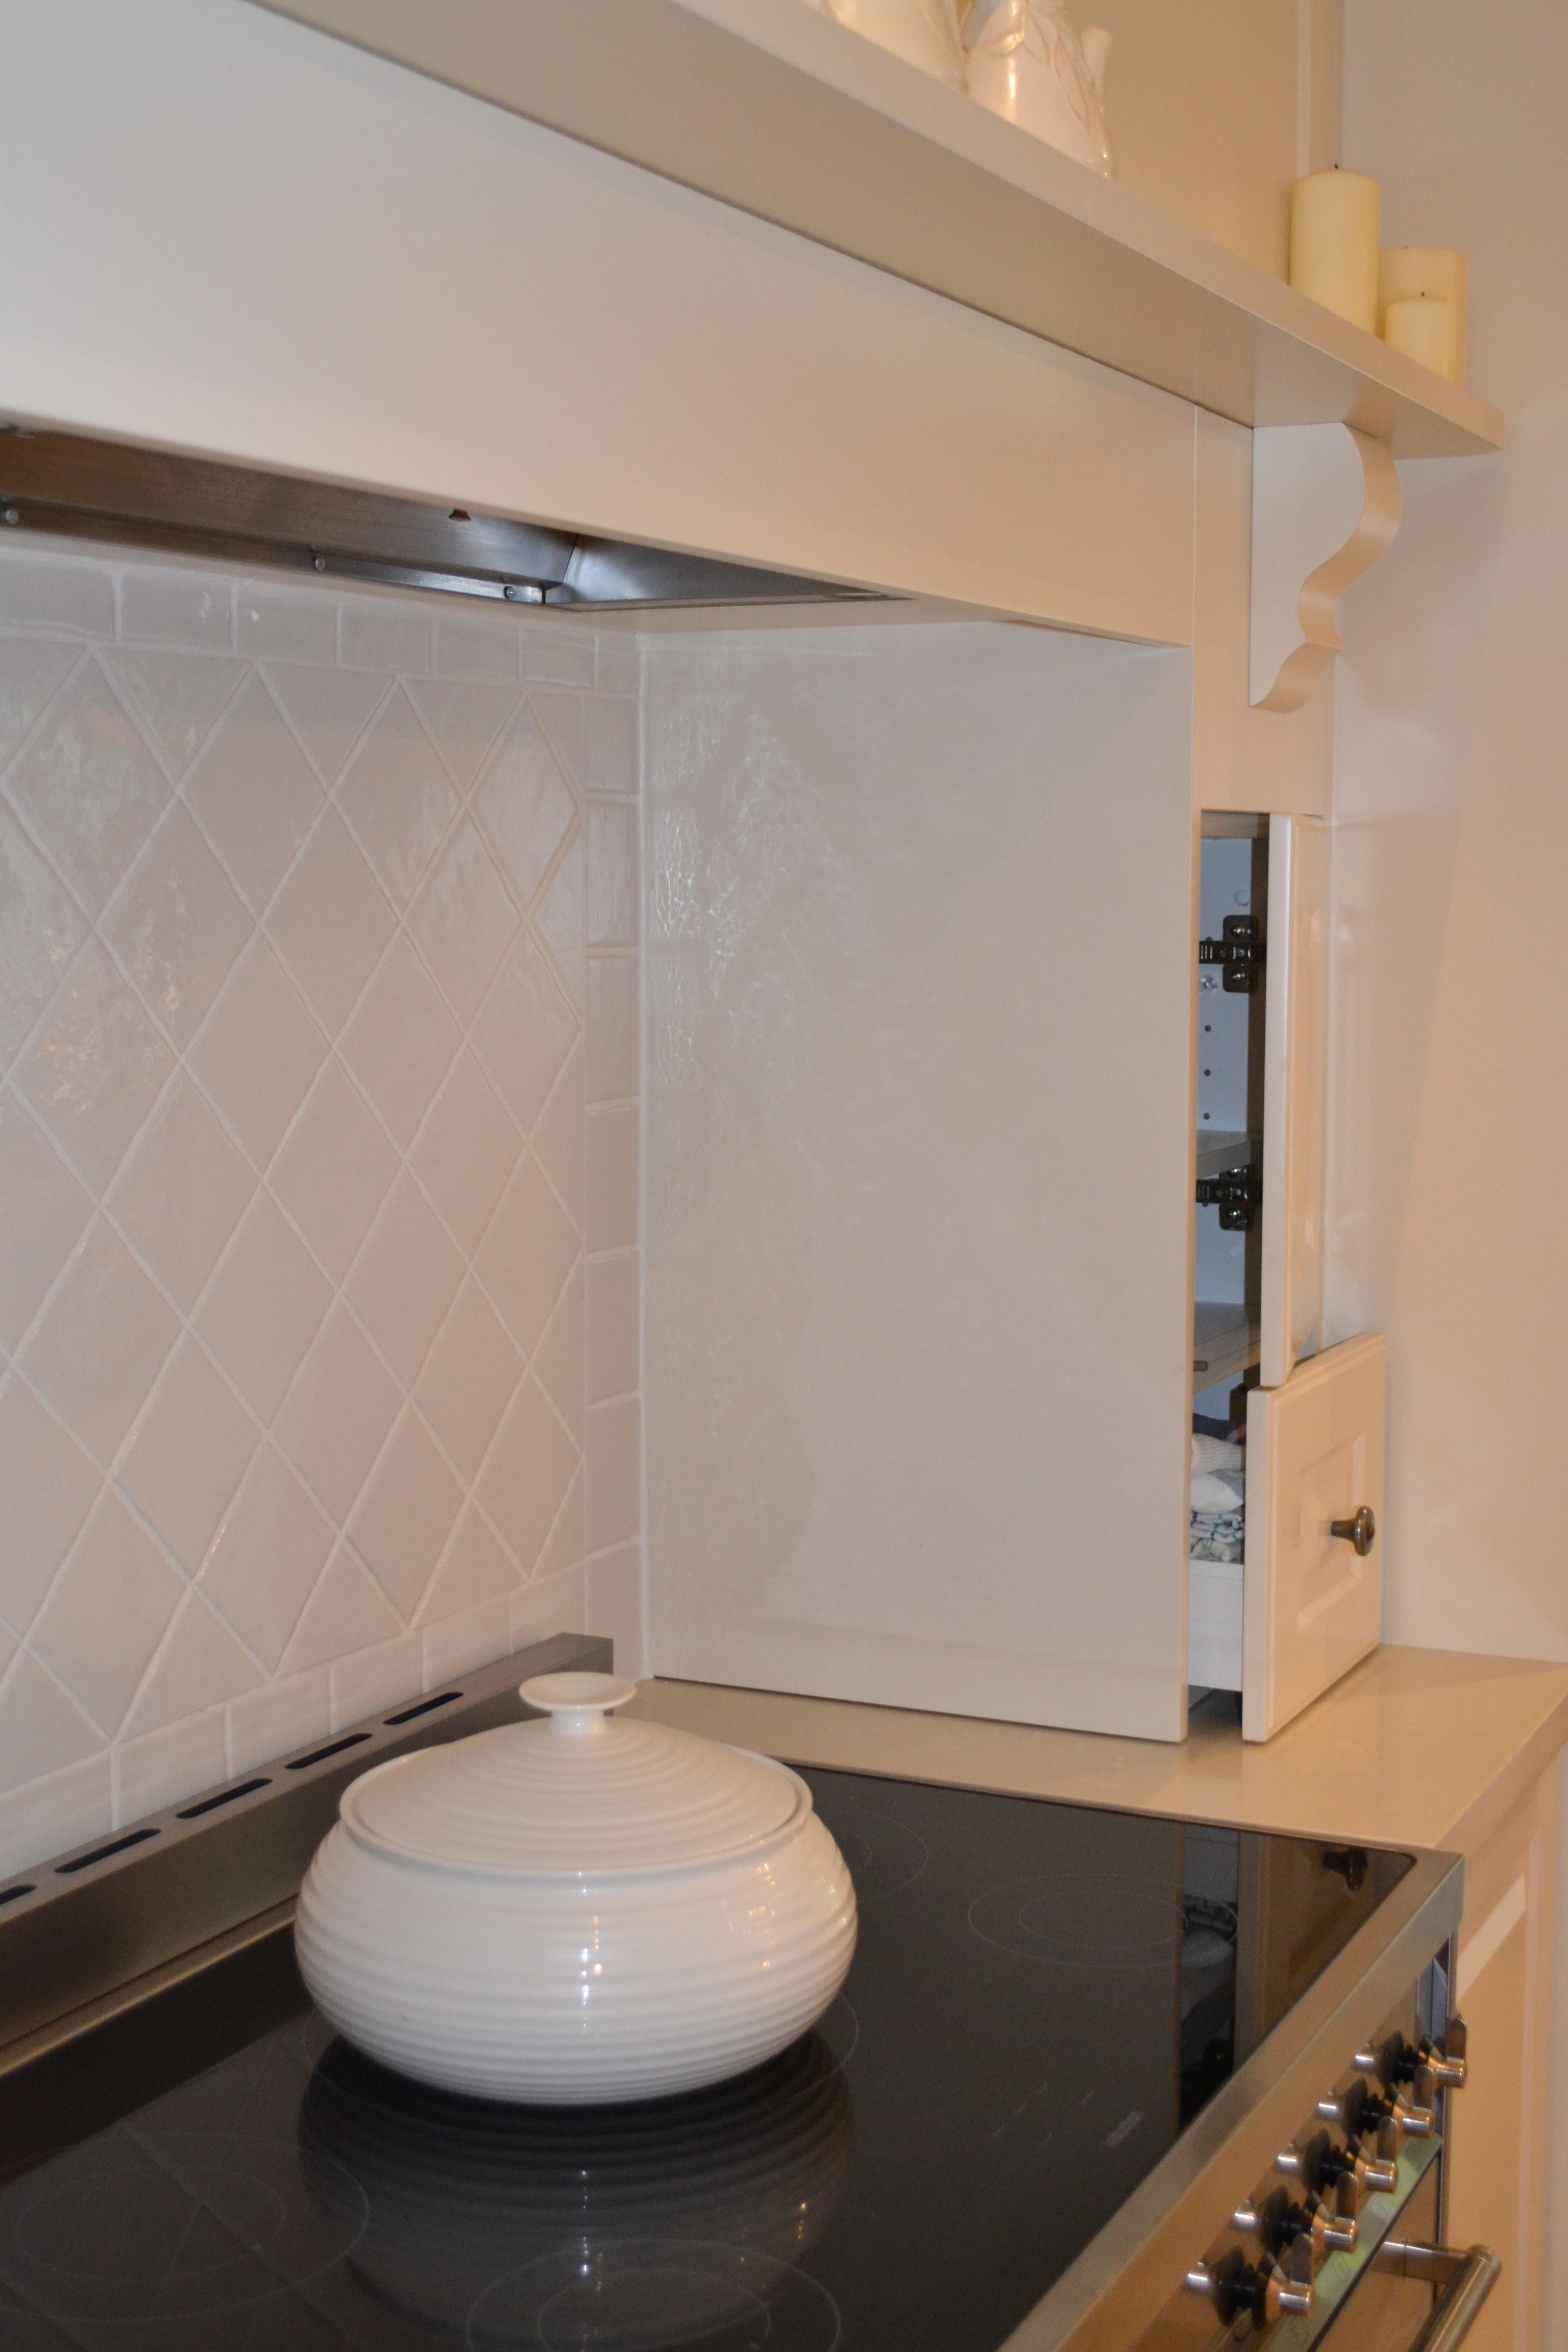
floor, ceiling, kitchen, property, room, apartment, interior design, bathroom, design, flooring, daylighting, cupboards